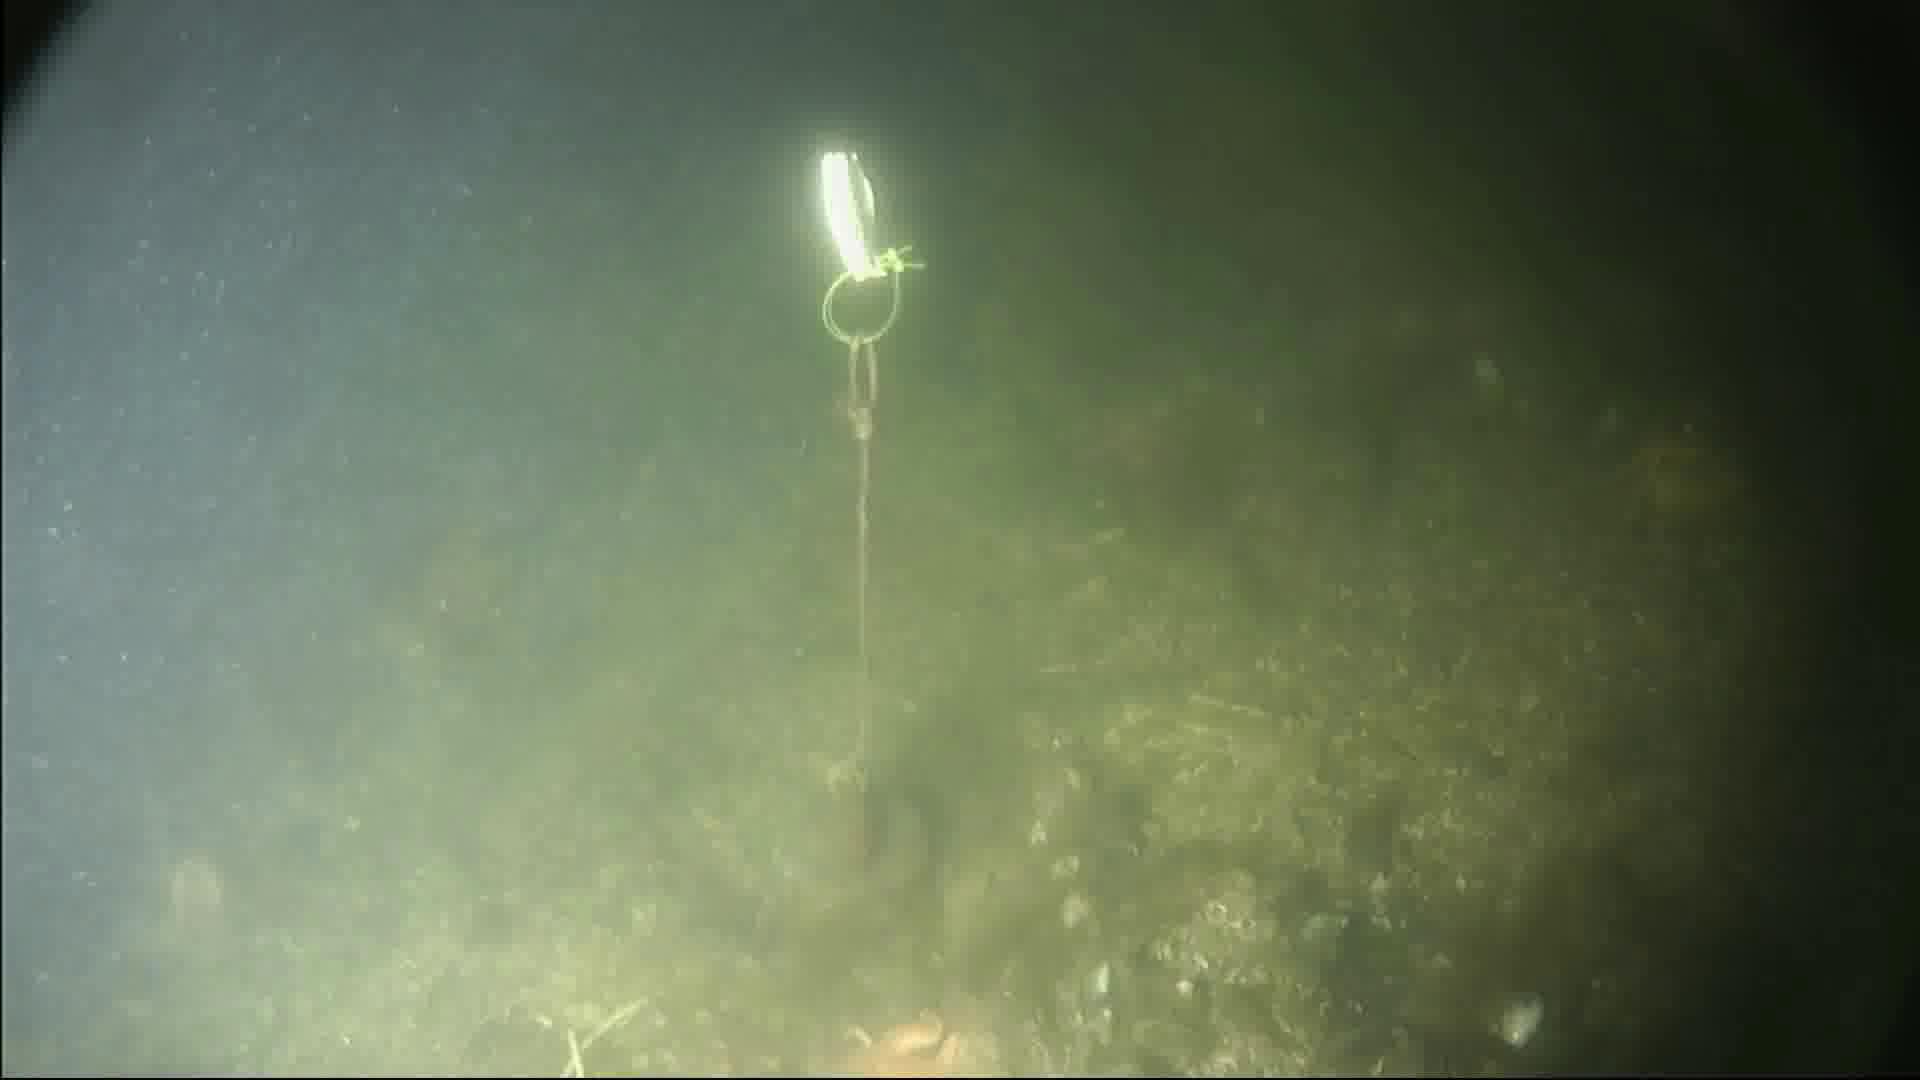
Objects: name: starfish
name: crab